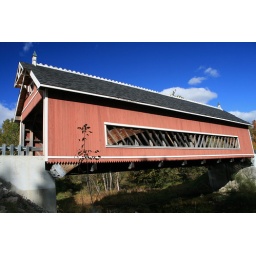
A cool covered bridge we recently saw in Ashtabula Ohio. The sky was so beautiful that day